The Proud Ones

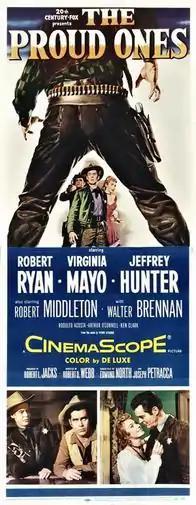
Film poster

The Proud Ones is a 1956 American CinemaScope Western film directed by Robert D. Webb and starring Robert Ryan and Virginia Mayo. The film was based on the 1952 novel by Verne Athanas who after suffering an early heart attack, gave up logging and started writing under the pseudonym Bill Colson.